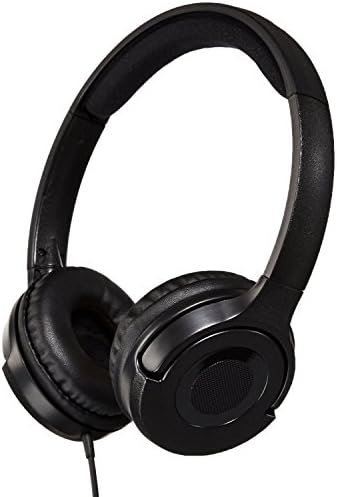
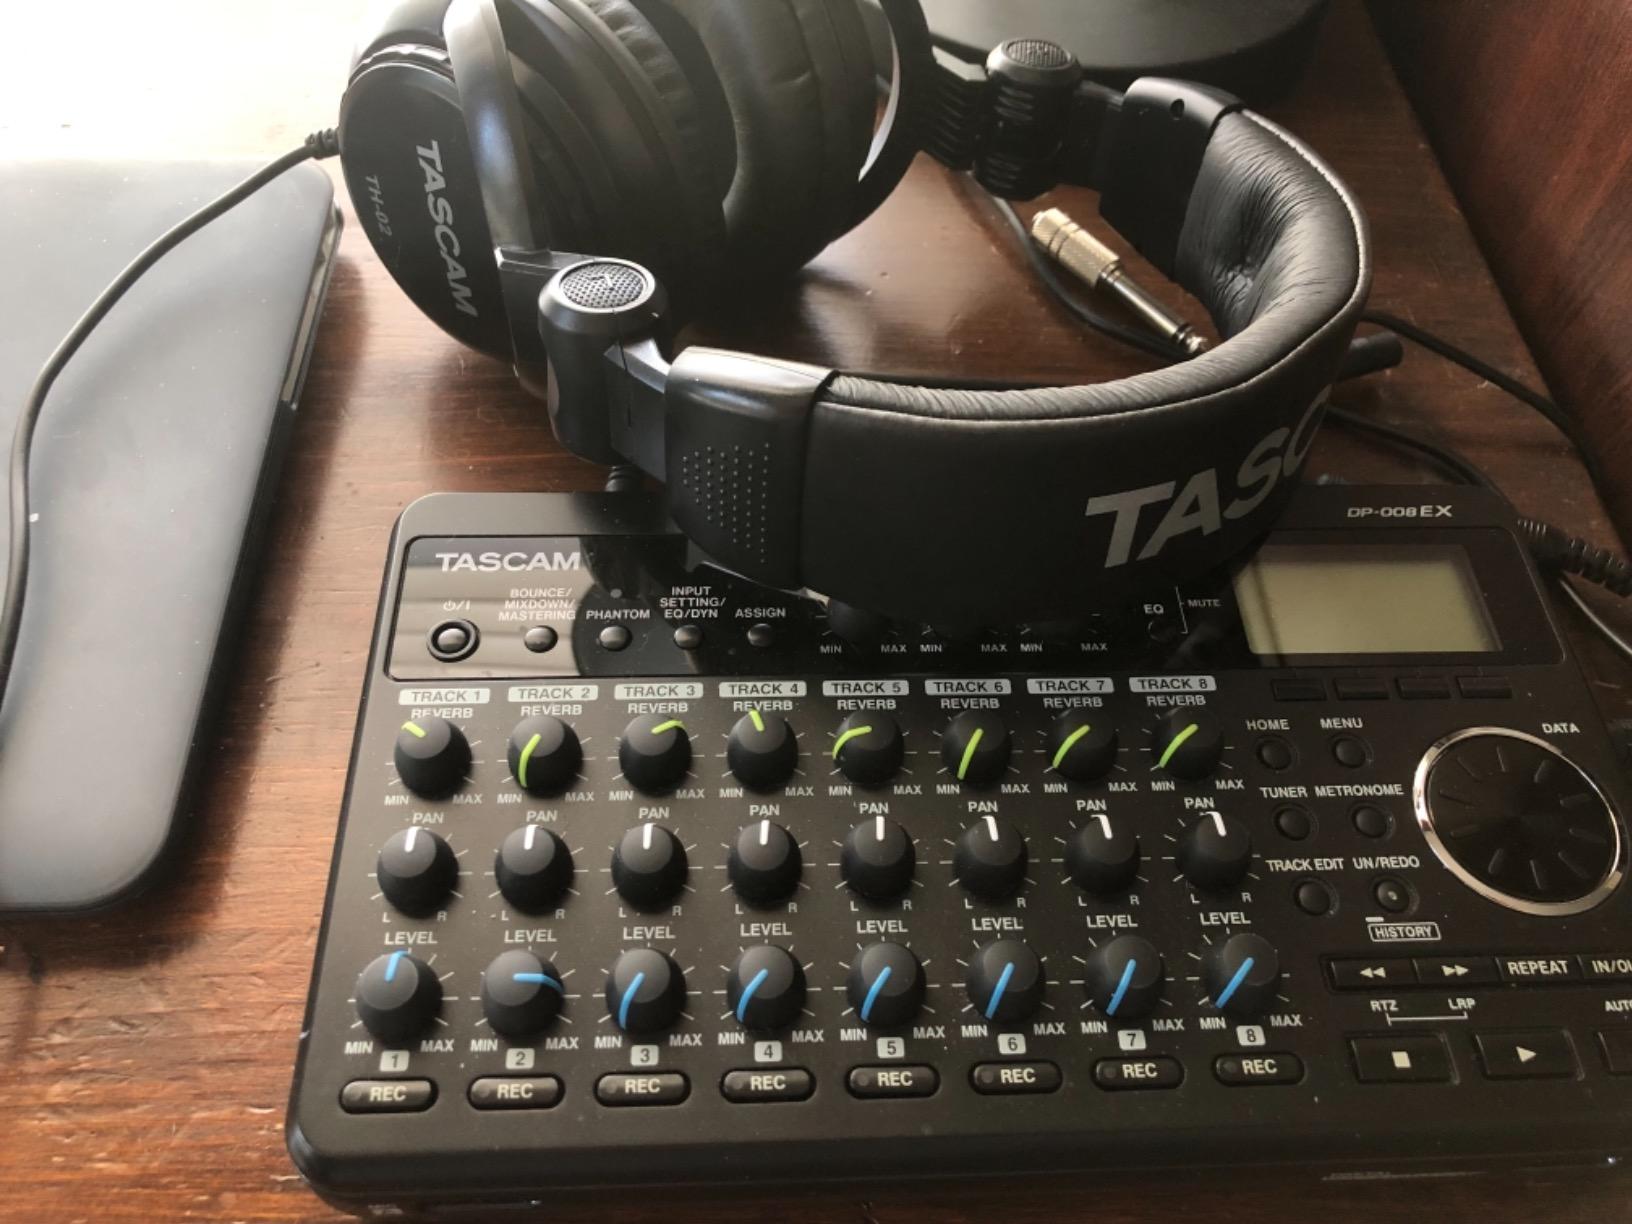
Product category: headphones
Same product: no